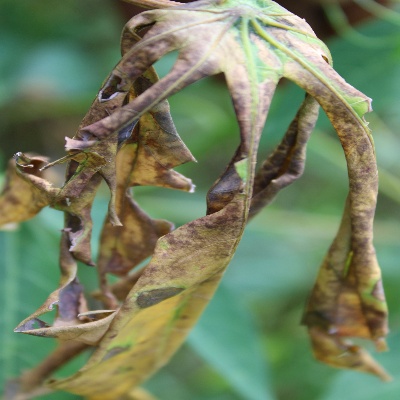
Crop: Cassava
Condition: bacterial blight